Thái Nguyên province

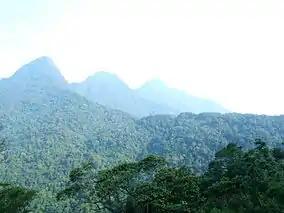
Tam Đảo mountain range

Thái Nguyên borders six provinces: Bắc Kạn, Vĩnh Phúc, Tuyên Quang, Lạng Sơn, Bắc Giang, Hanoi. Thái Nguyên is the gateway for socio-economic exchange with the Red River delta. It is 50 km from Noi Bai international airport, 200 km from the Chinese border, 75 km from the center of Hanoi and 200 km from Hai Phong. The exchange is carried out via road, rail and waterways in the province Main water features include the Công River and Núi Cốc Lake.